Incubus (1981 film)

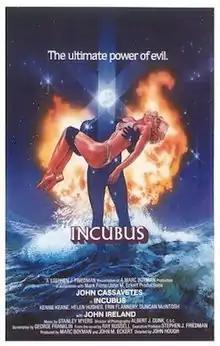
Canadian theatrical release poster

Incubus is a 1981 Canadian supernatural slasher film directed by John Hough and starring John Cassavetes, Kerrie Keane, and John Ireland. The plot focuses on a small Wisconsin town where a mysterious figure is raping and murdering young women. It is based on the 1976 novel of the same name by Ray Russell. The screenplay for the film was originally completed by Sandor Stern, though it was so significantly rewritten by star Cassavetes during production that a pseudonymous "George Franklin" received the official credit as screenwriter.